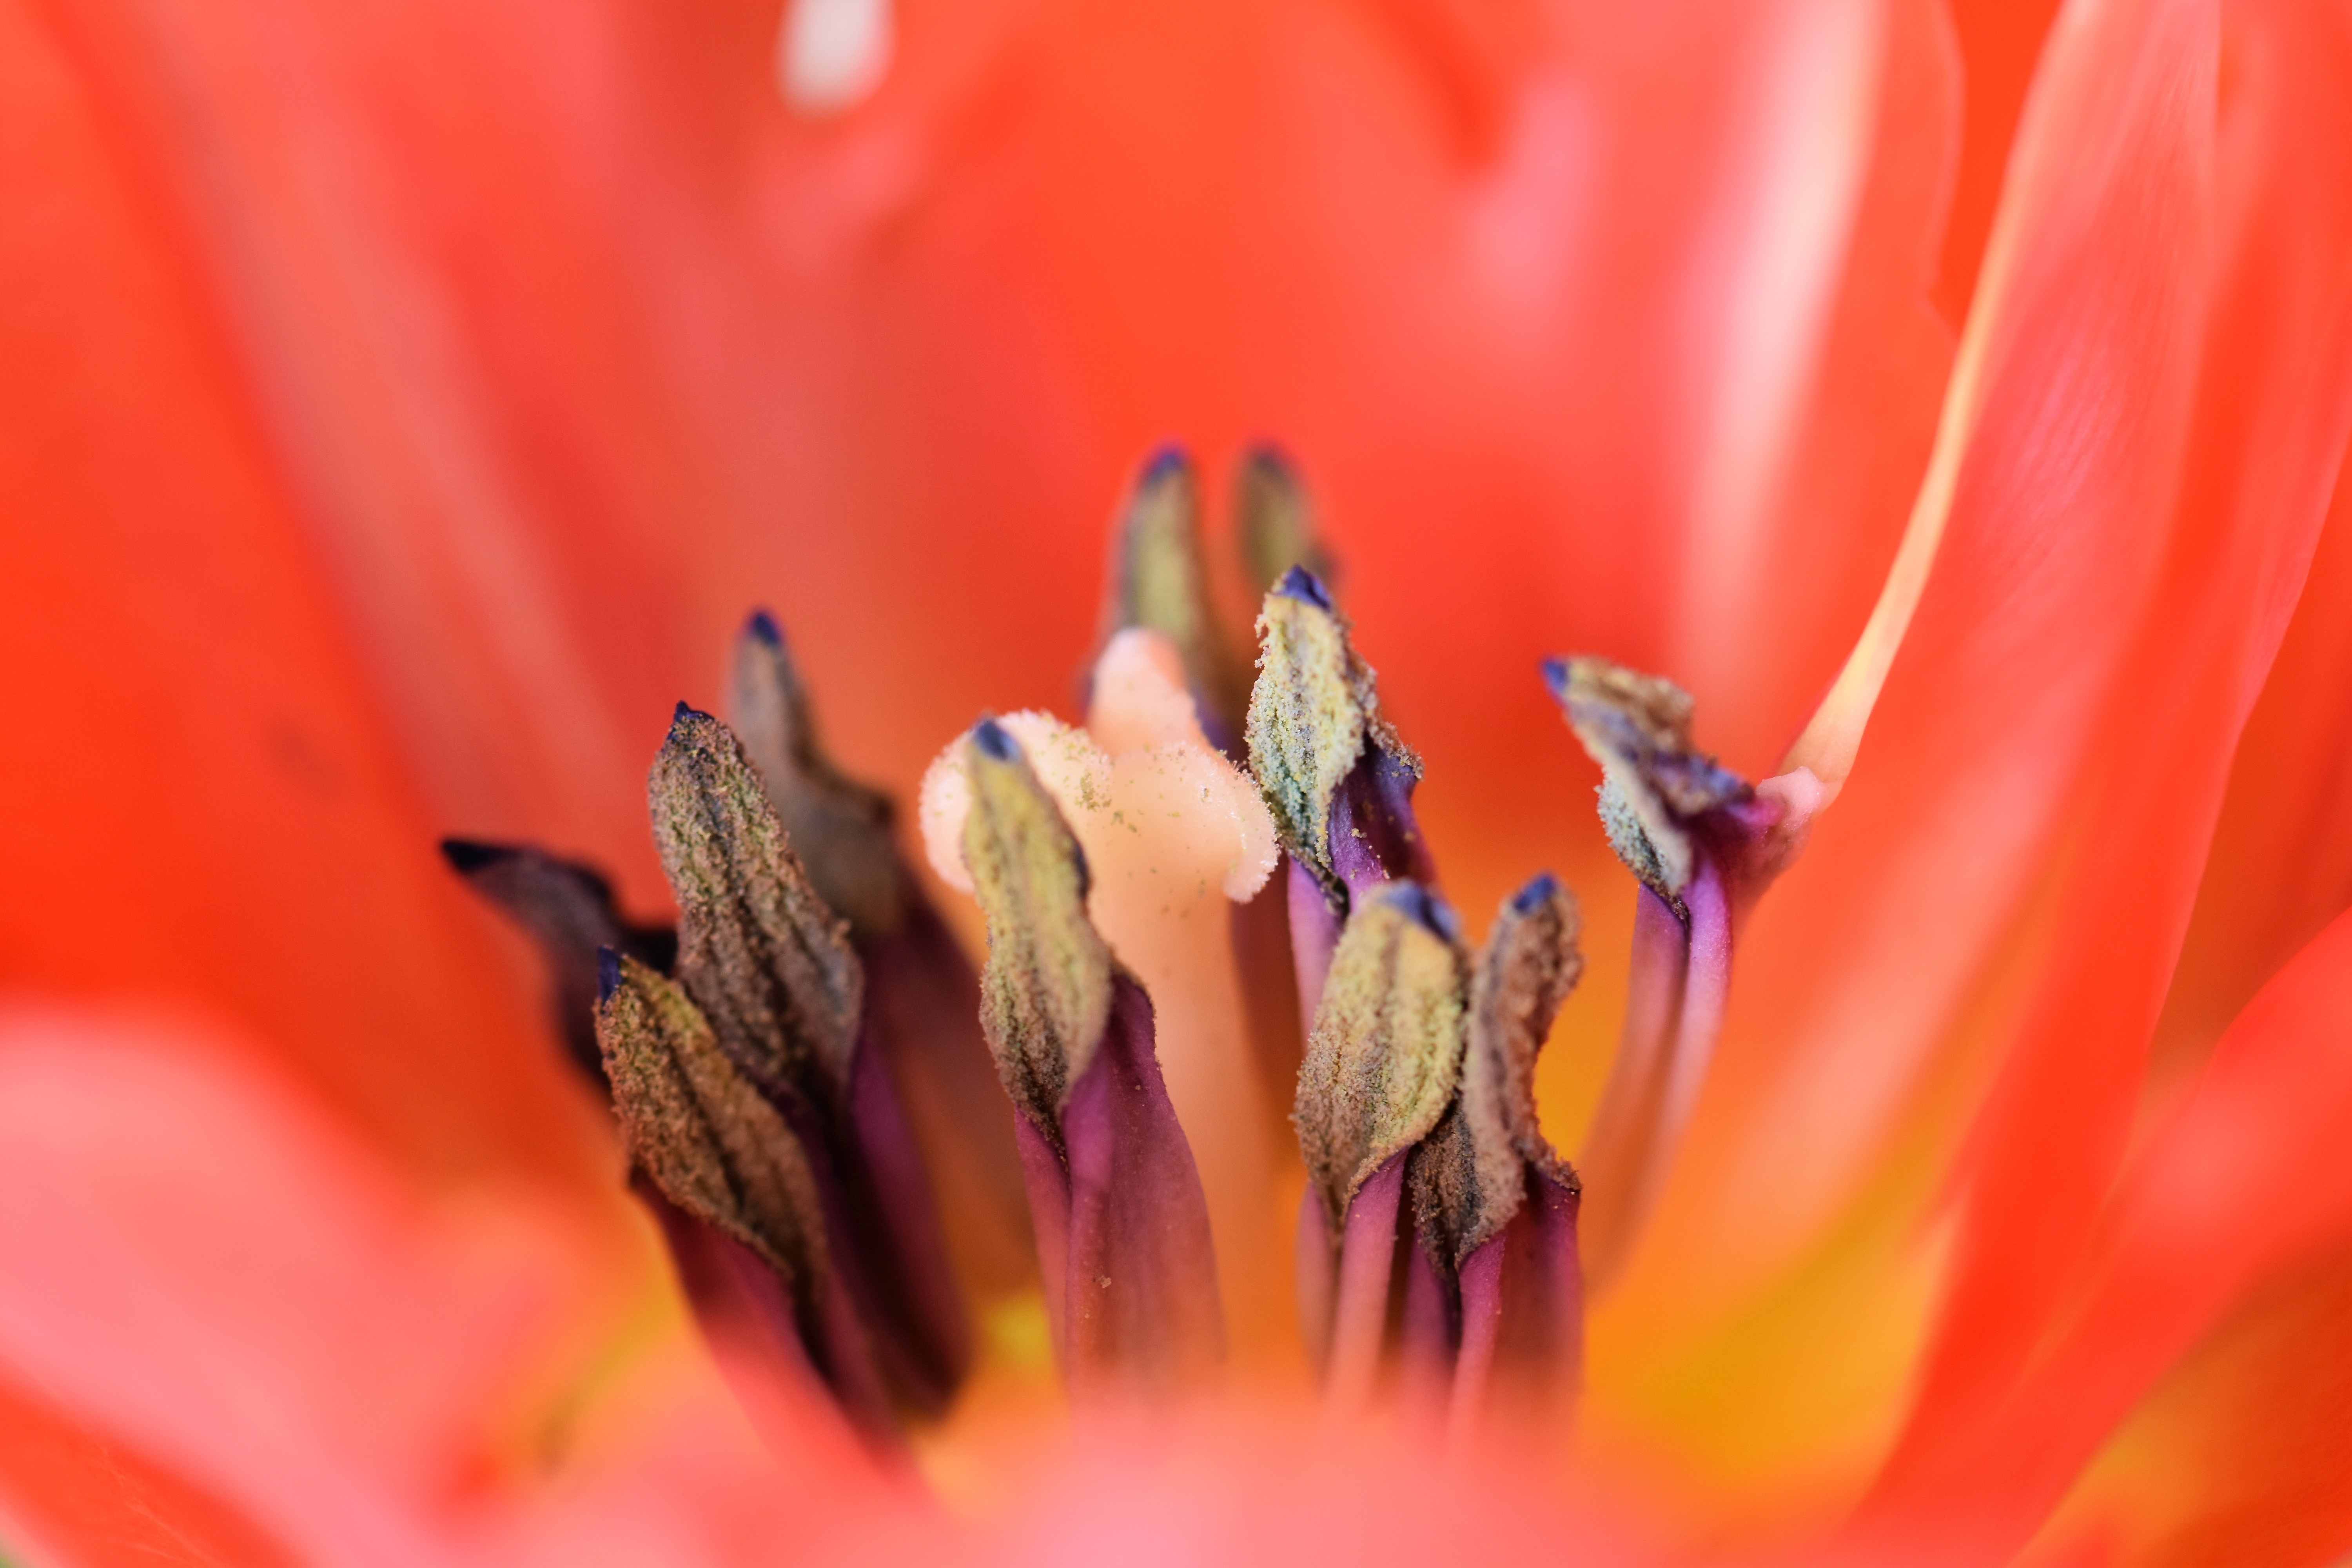
nature, blossom, plant, photography, leaf, flower, petal, bloom, tulip, pollen, spring, red, close, flora, close up, leaves, pistil, macro photography, flowering plant, plant stem, land plant